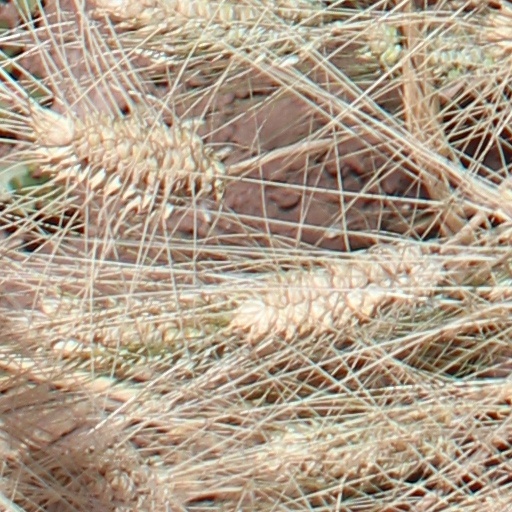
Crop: wheat